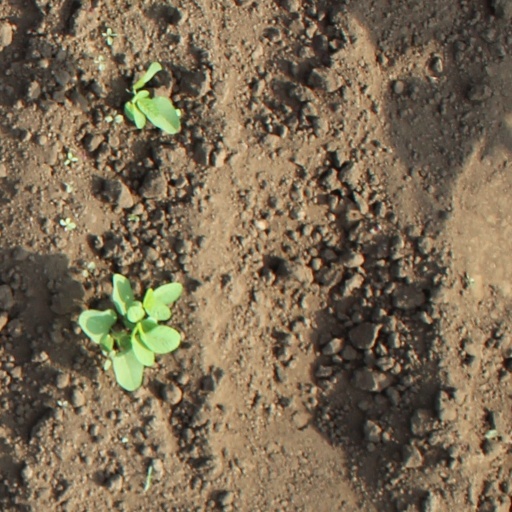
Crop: soybean